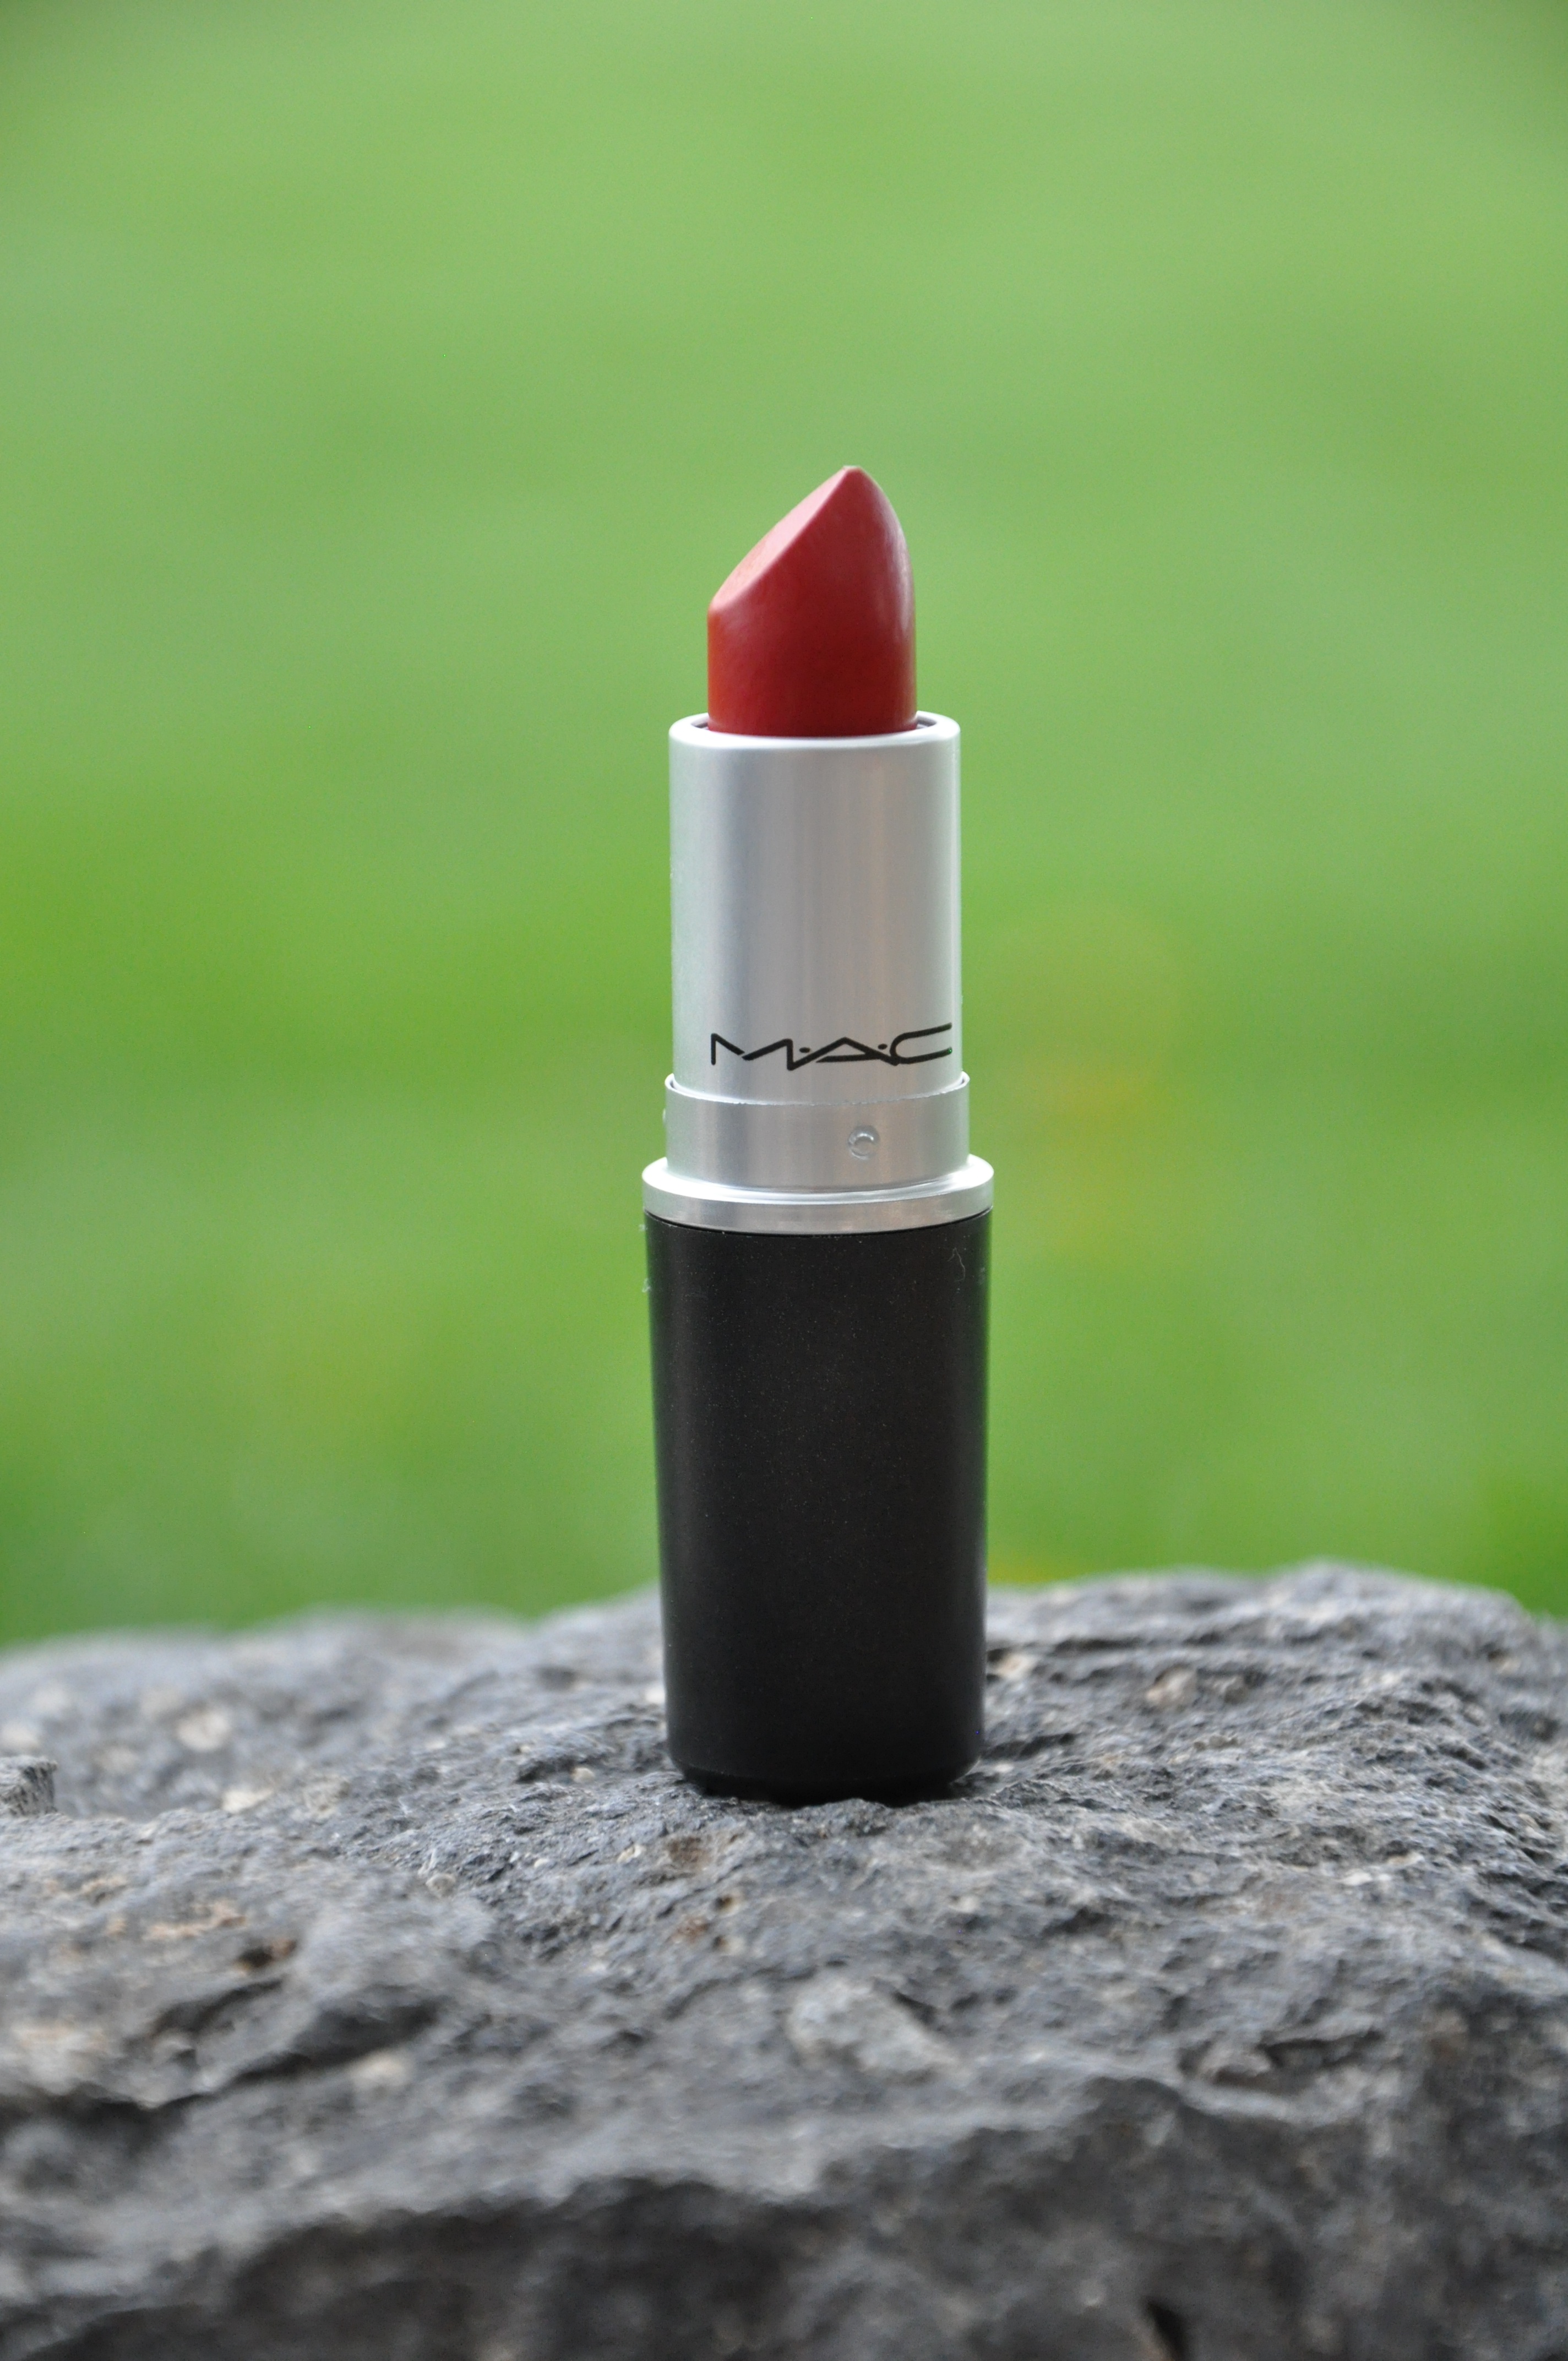
woman, female, green, color, fashion, bottle, lip, makeup, make up, eye, lips, style, lipstick, cosmetics, glamour, glamour girl, cosmetic products